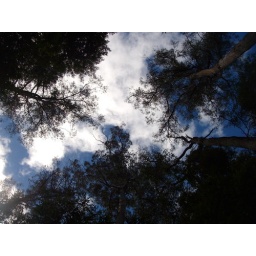
trees in the sky